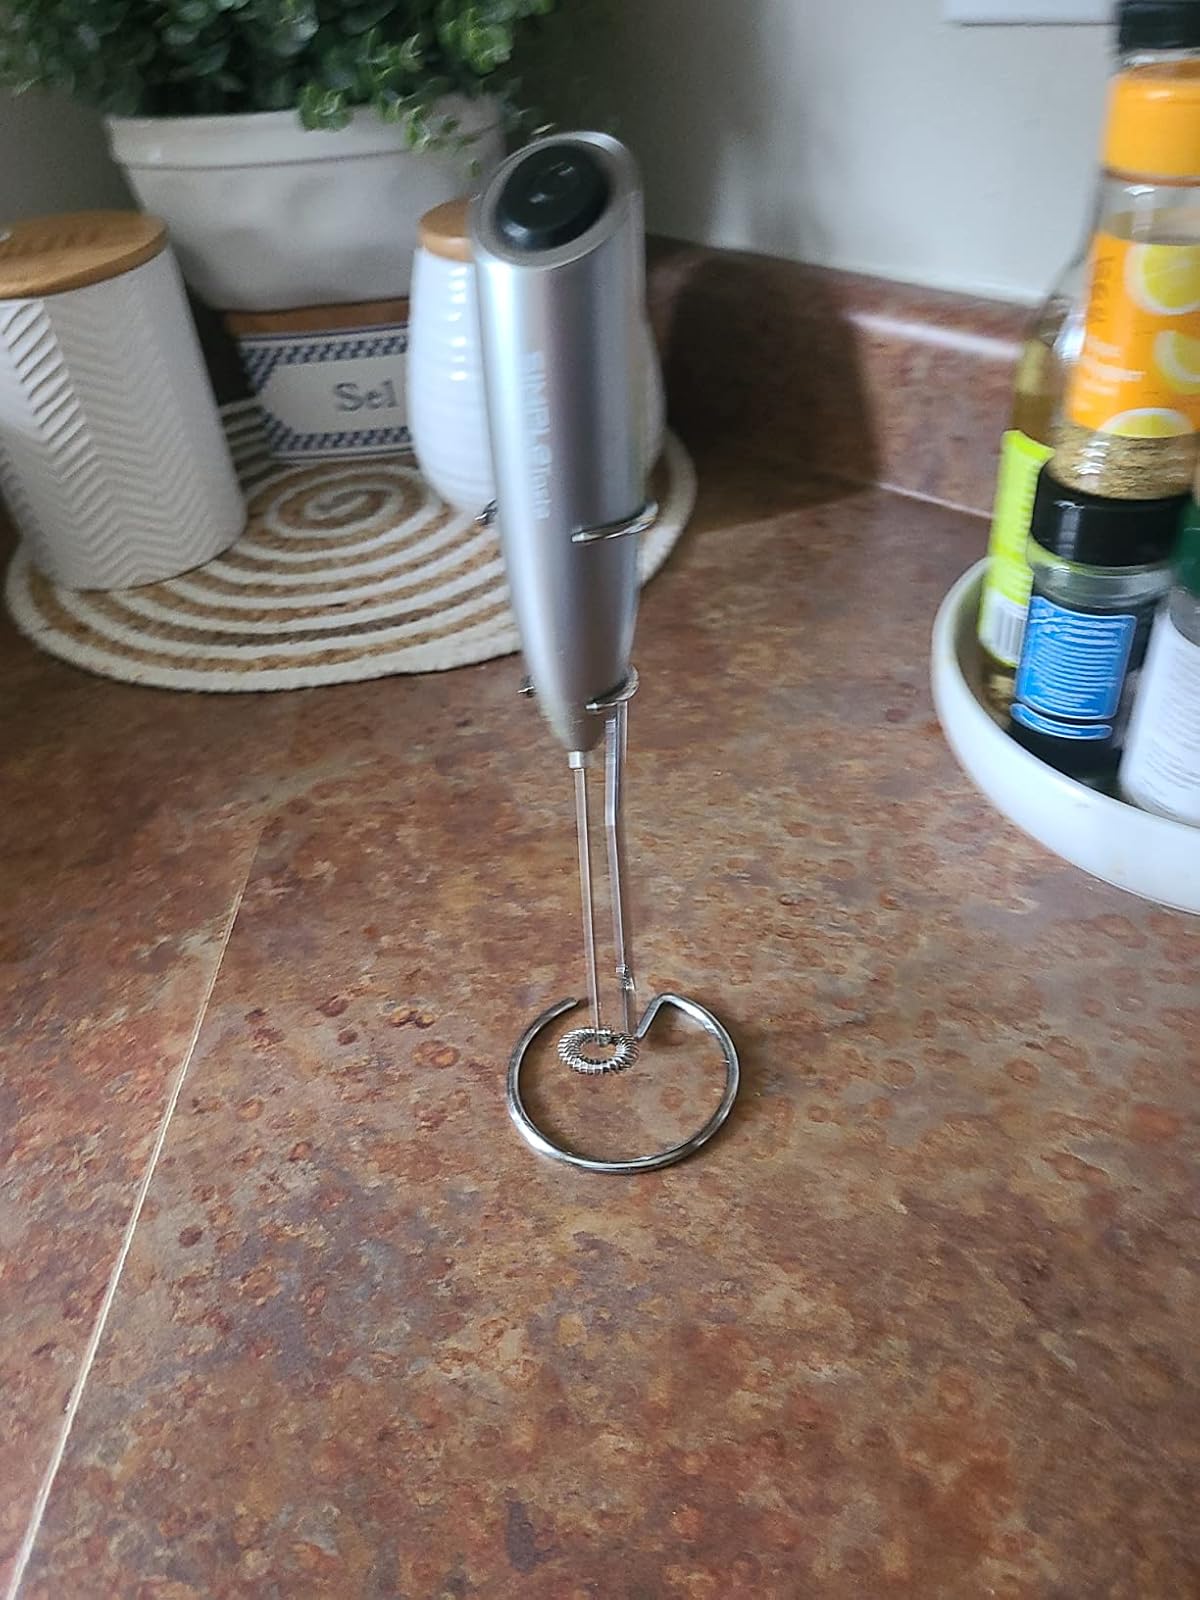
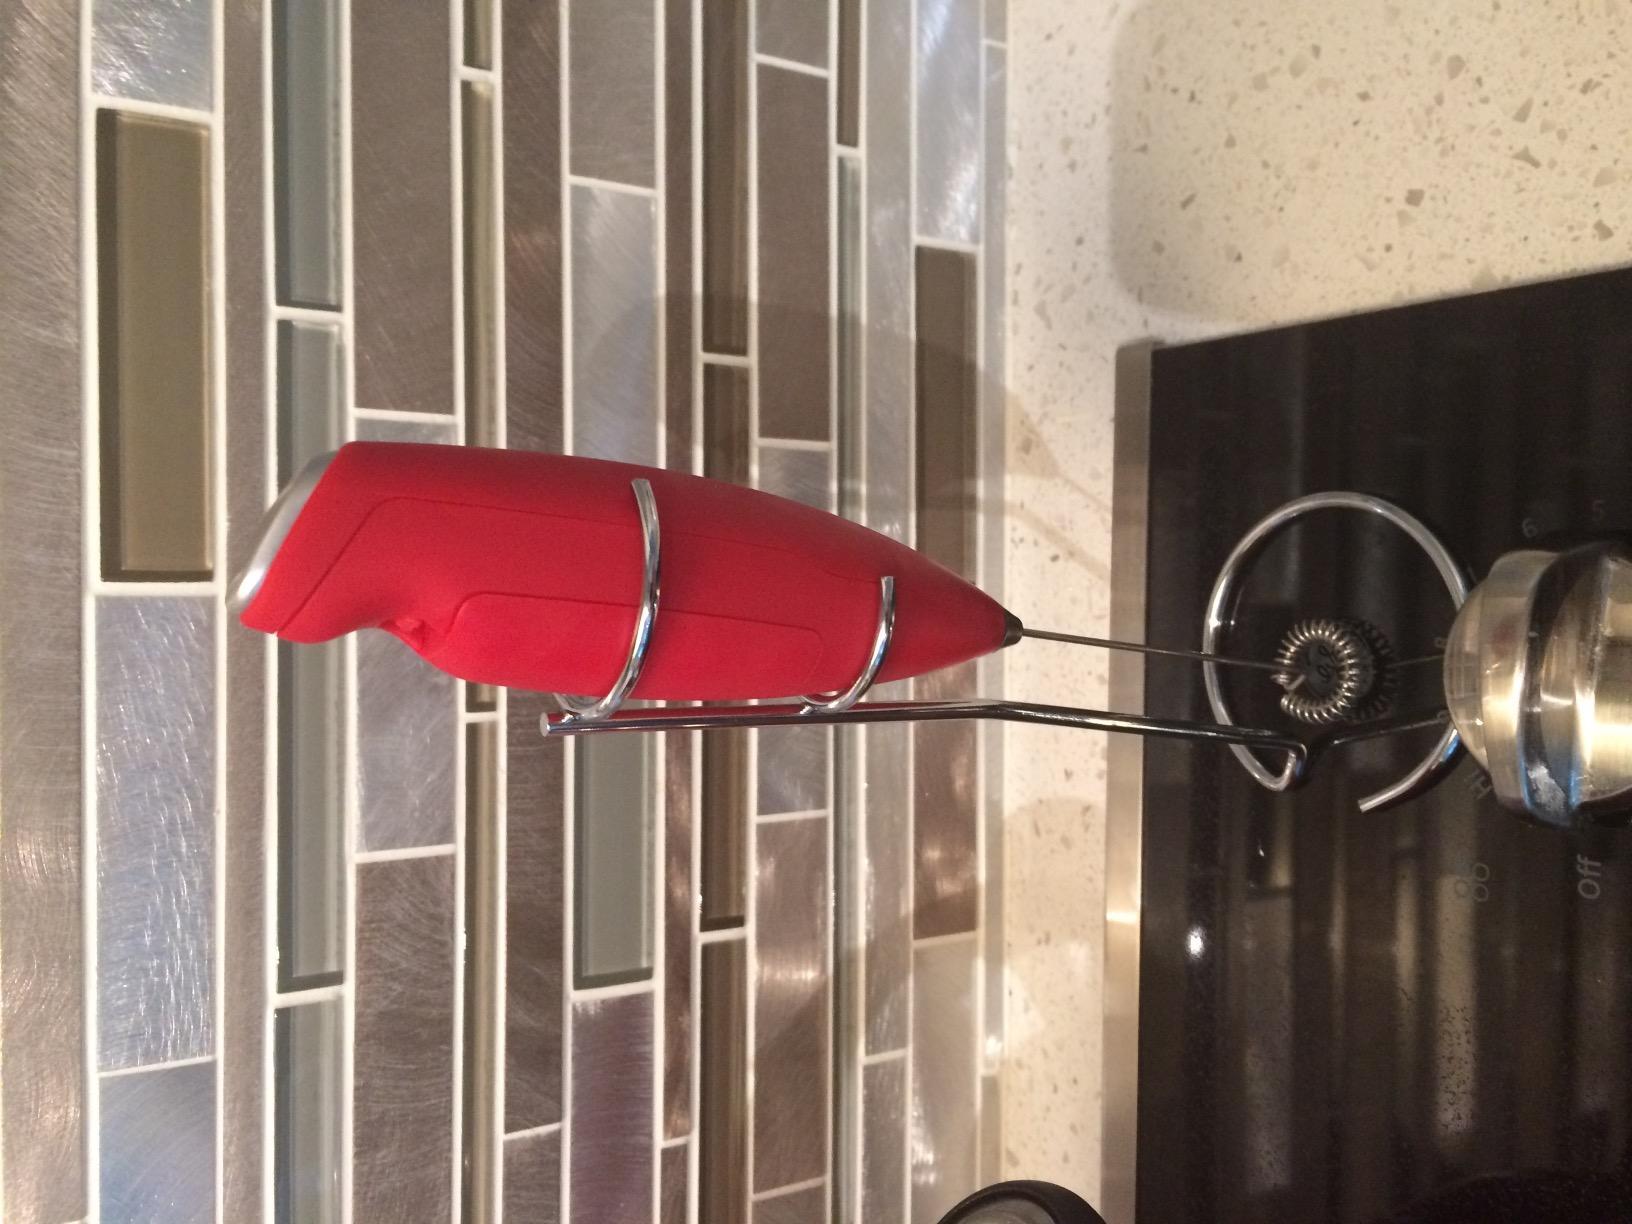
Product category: items_mixer
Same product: no